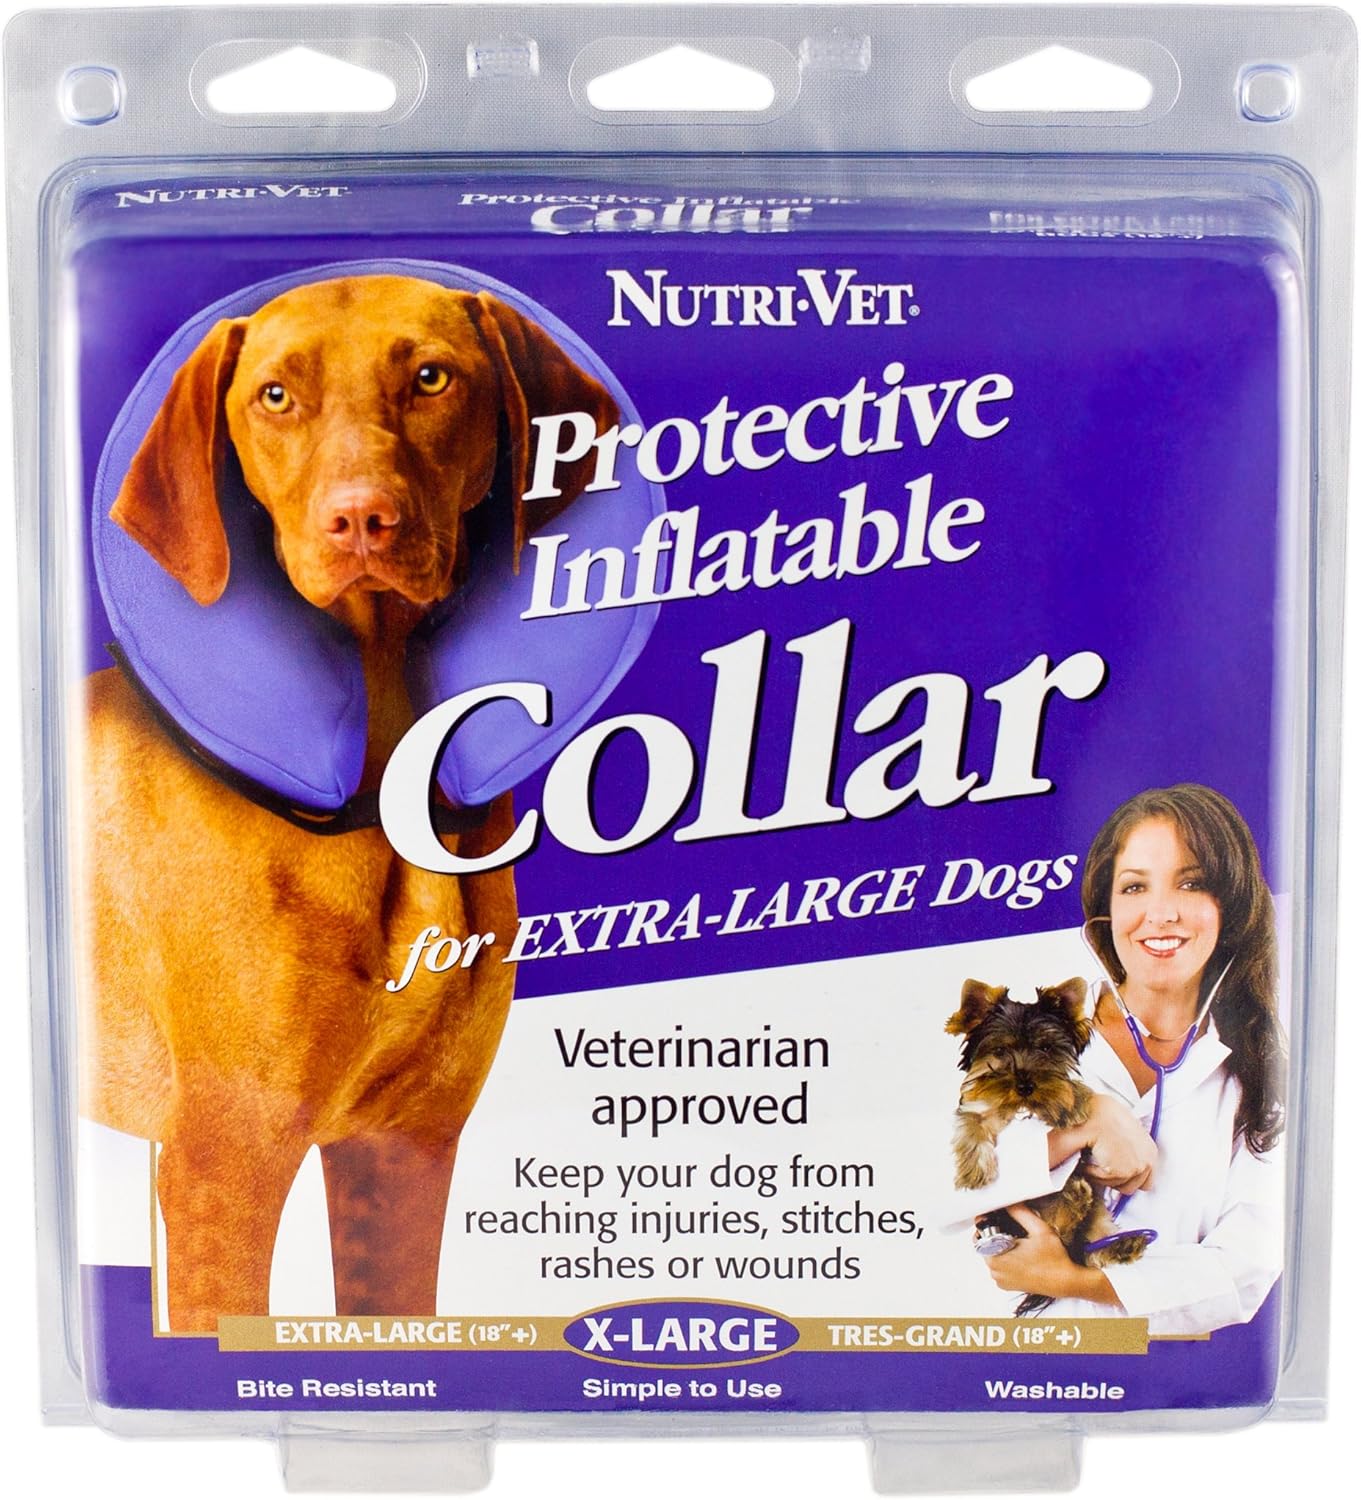
Nutri-Vet Protective Inflatable Collar for Dogs, X-Large
Category: Pet Supplies
This collar provides a soft, comfortable barrier to keep your dog from reaching injuries, stitches, rashes or wounds. An inflatable inner bladder made of plastic vinyl is inflated through a two-way air valve. The inner bladder is protected by a pliable plastic outer jacket lined with a durable canvas material to resist bites and scratches. Simply run your pet's current collar through the inner straps, reattach, and inflate. Save your pet from further pain and yourself any headaches with this Protective Inflatable Collar for dogs.
Features: Prevent dogs from irritating their wounds and injuries | Inflates via two-way air valve | Inflatable bladder protected against bites and tears | Durable canvas build | For X-large dogs